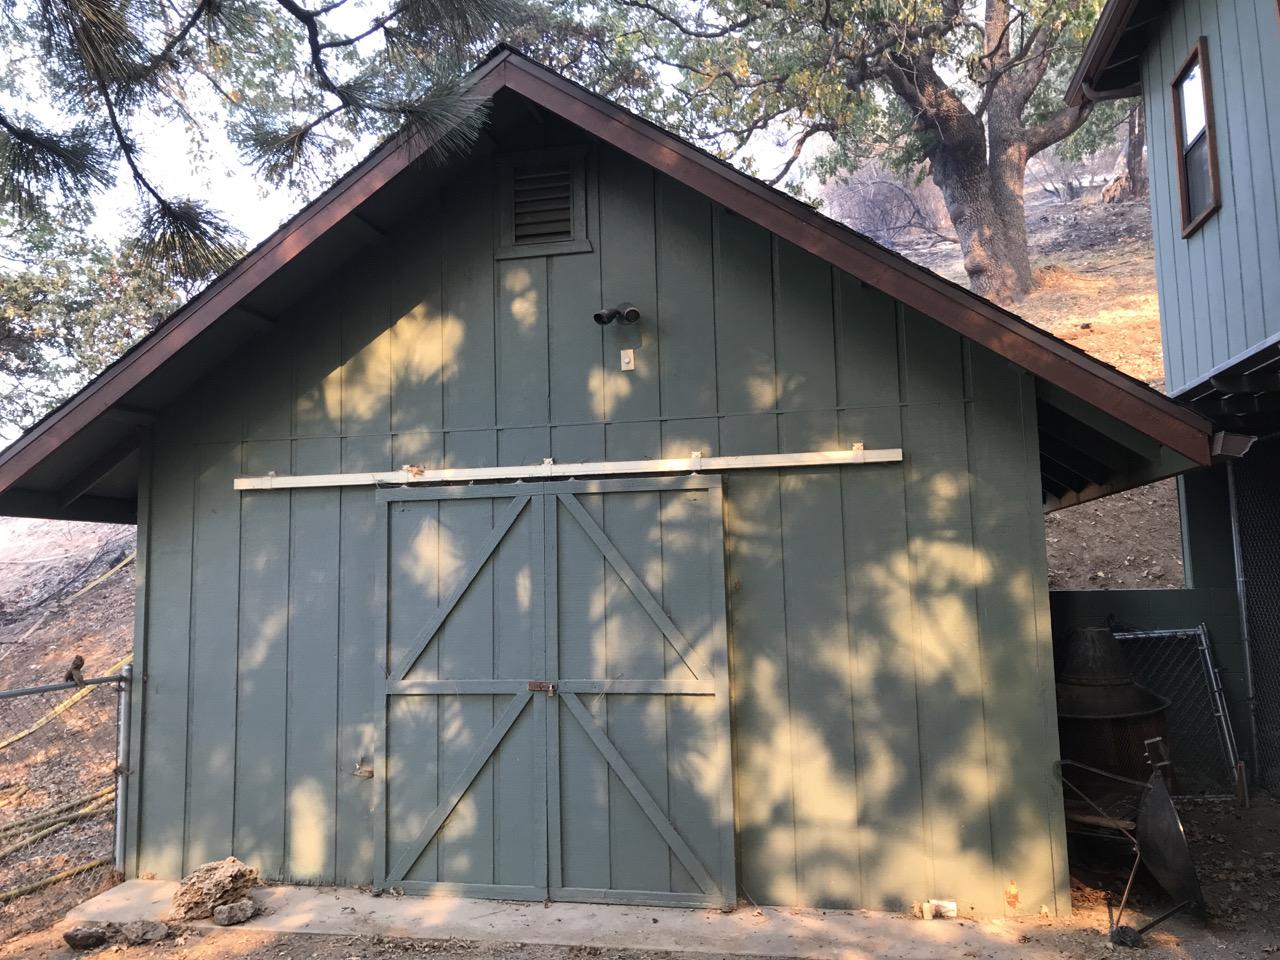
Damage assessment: no_damage